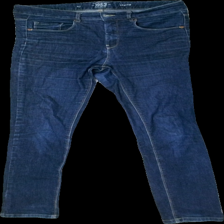
View: front
Type: Jeans
Category: Ladies
Brand: Not in the list
Brand text on label: 1953
Colors: Blue
Material: 100% Cotton
Cut: Tight
Size: 42
Season: All
Trend: Denim
Price range: 50-100
Recommended usage: Reuse
Description: Used